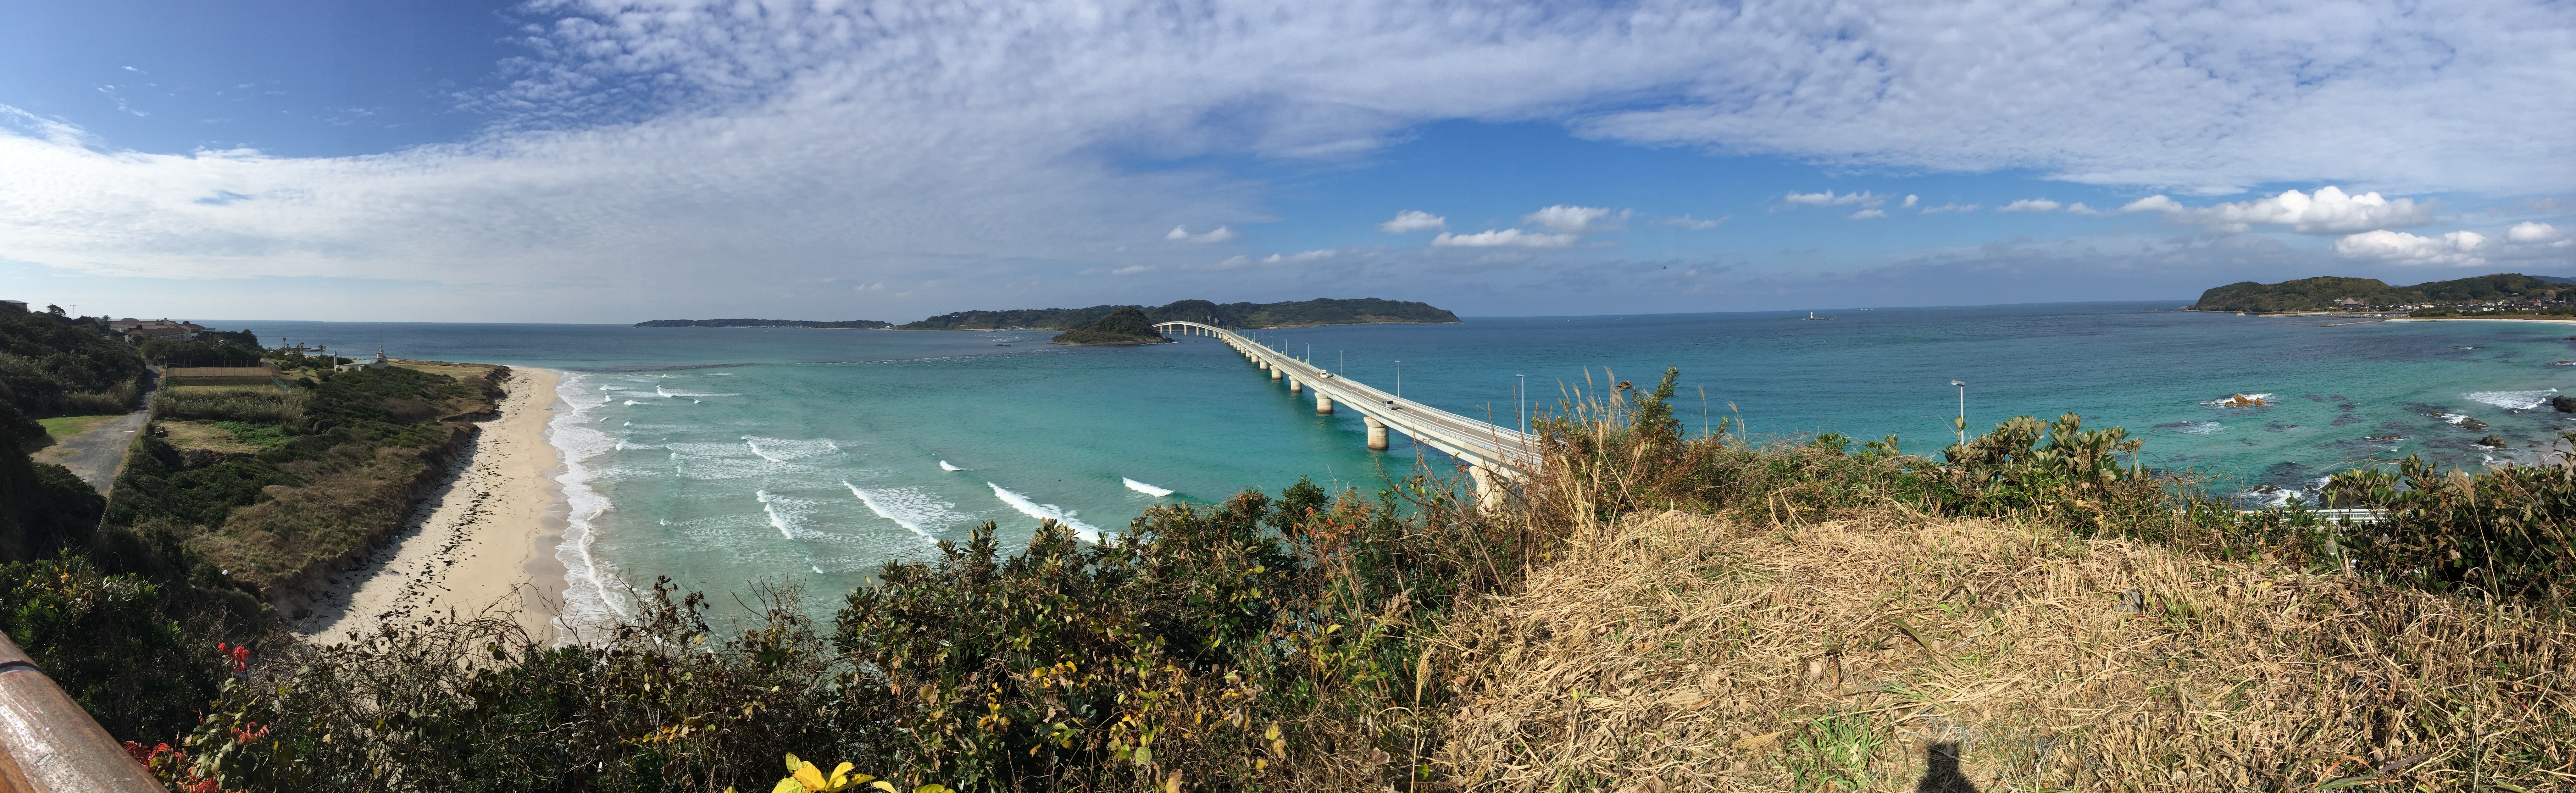
beach, sea, coast, shore, cliff, cove, bay, terrain, body of water, cape, landform